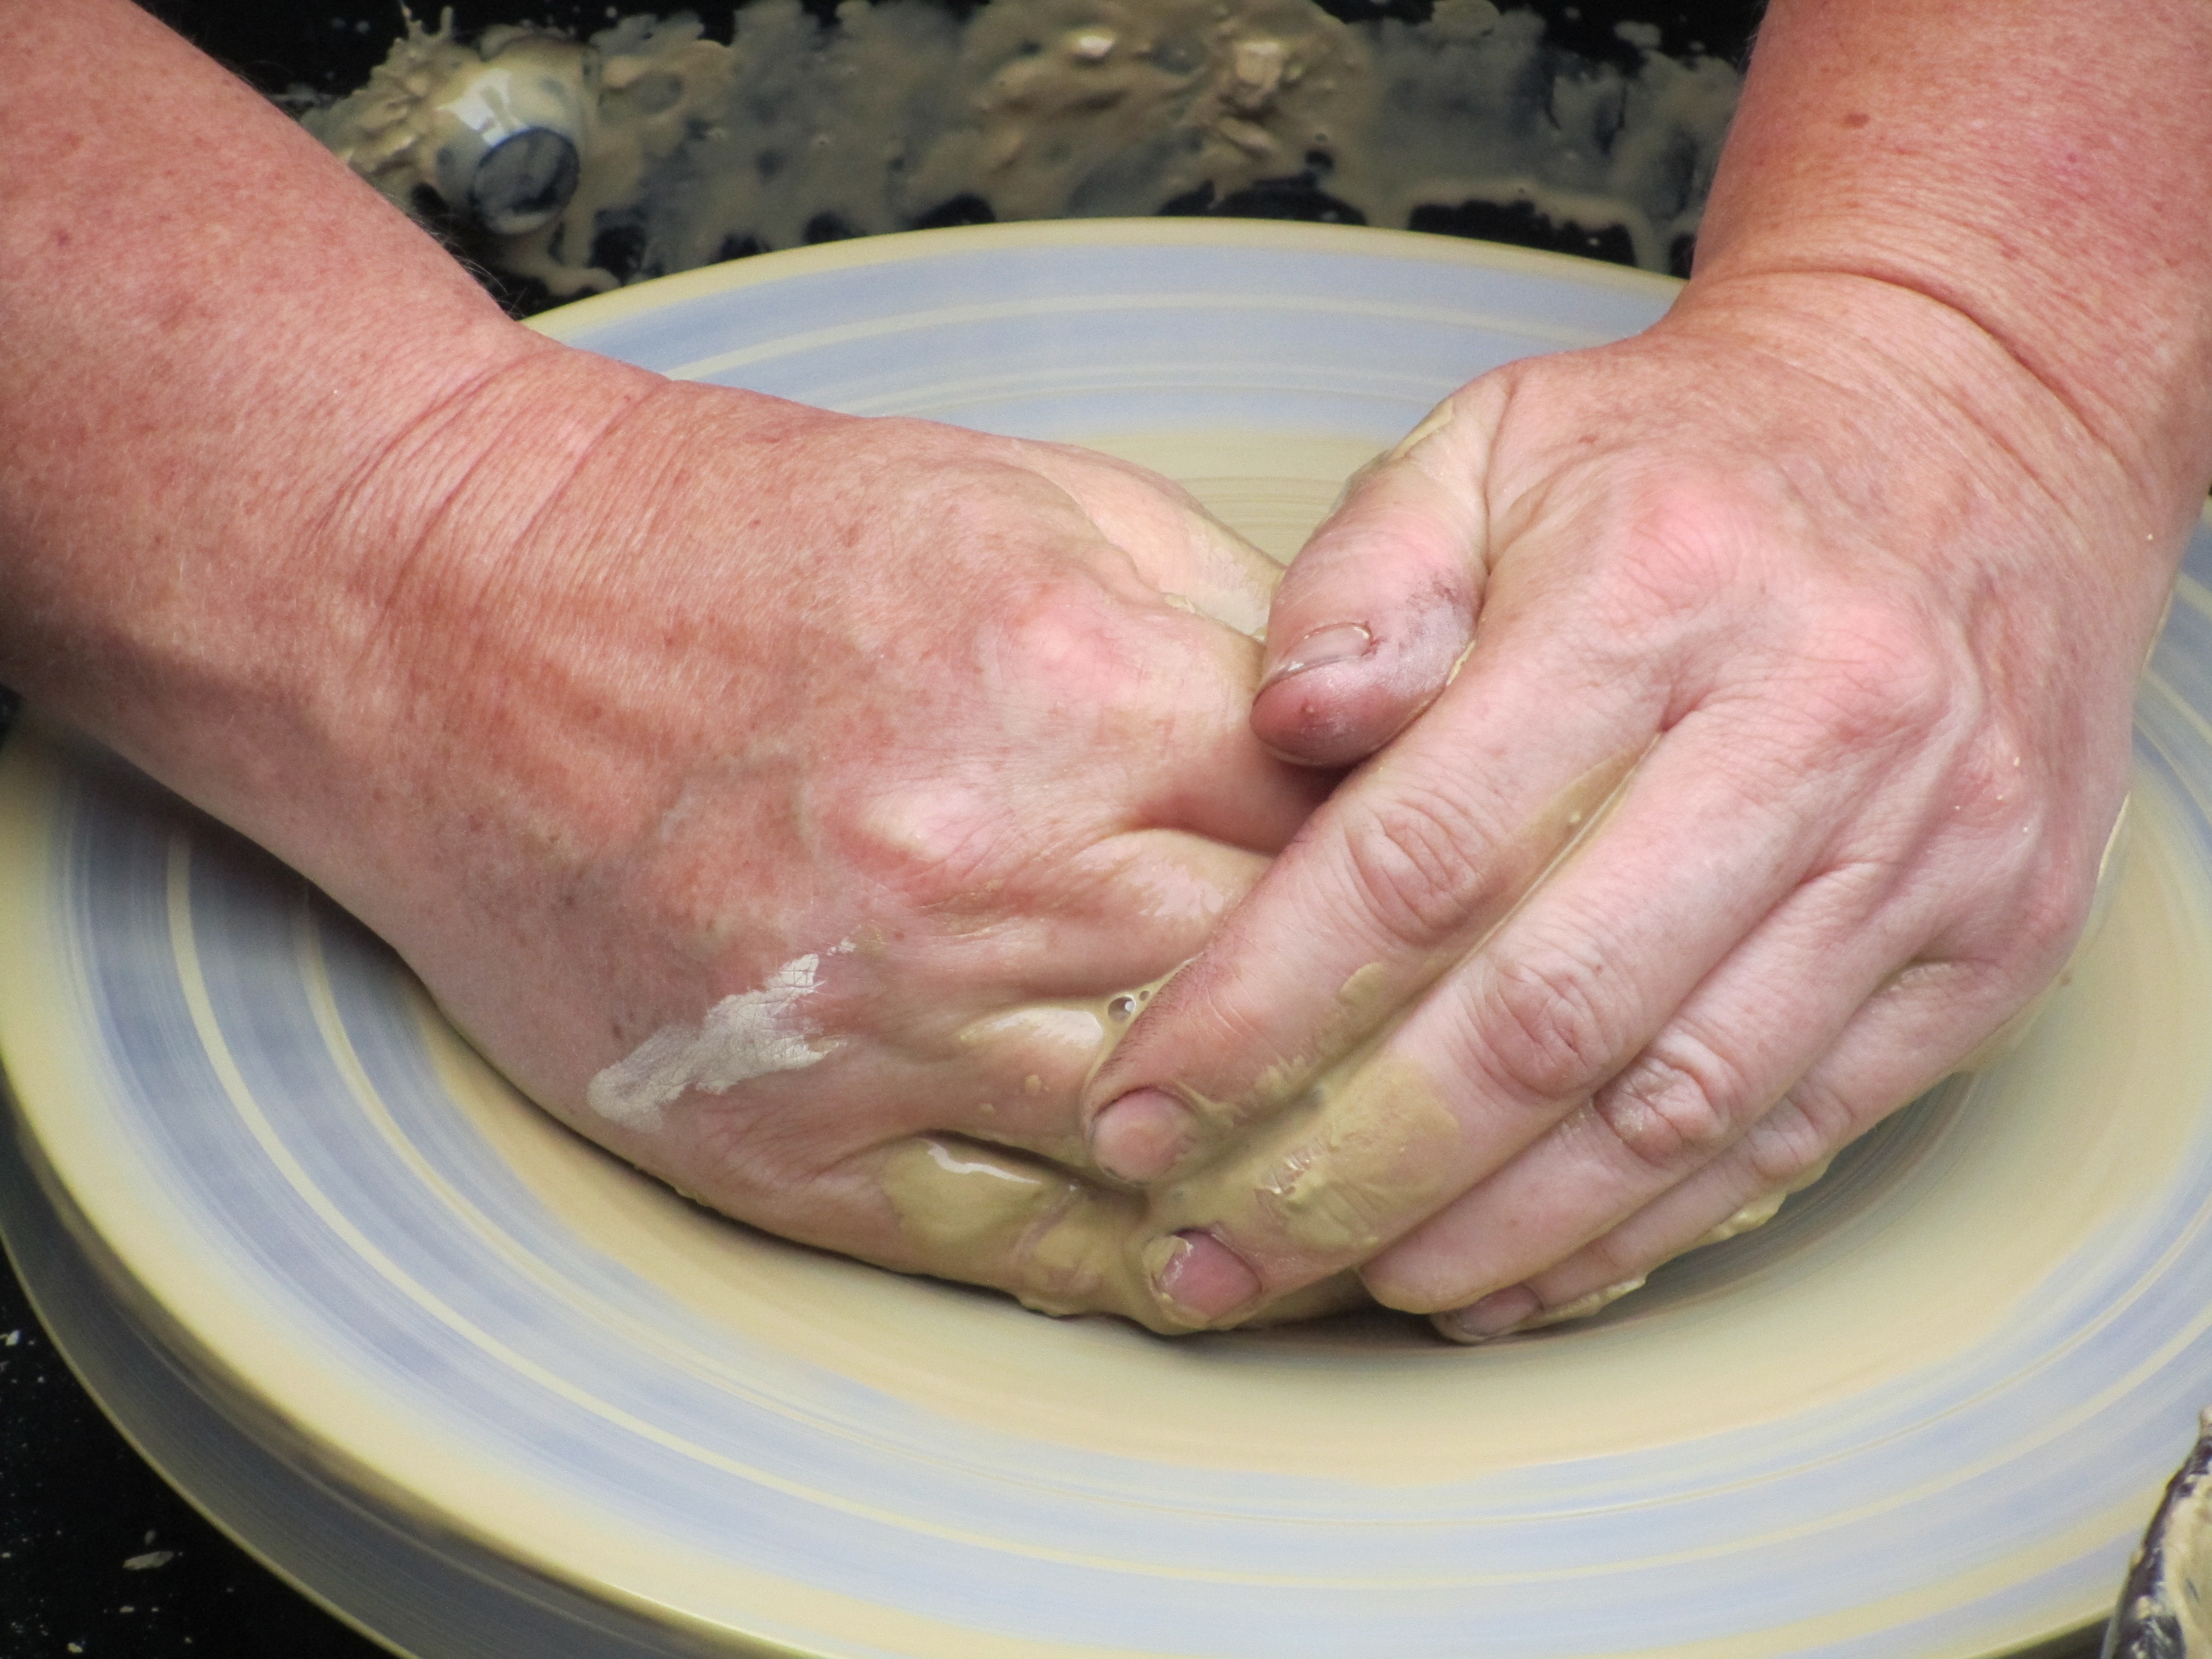
hand, leg, pottery, dough, human body, crock, sense, potter's wheel